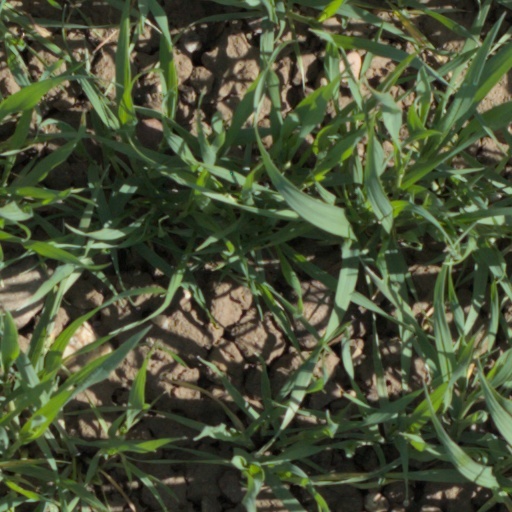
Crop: wheat